Burkina Faso

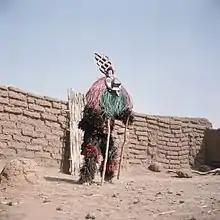
A masked Winiama dancer, c. 1970

As of June 2014 the main international airport, Ouagadougou Airport, had regularly scheduled flights to many destinations in West Africa as well as Paris, Brussels and Istanbul. The other international airport, Bobo Dioulasso Airport, has flights to Ouagadougou and Abidjan.